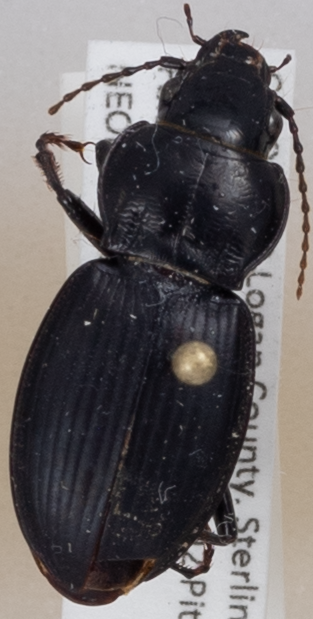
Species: Cyclotrachelus torvus
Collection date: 2014-07-08
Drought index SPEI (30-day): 0.568
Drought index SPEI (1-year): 0.646
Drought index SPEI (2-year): -0.968